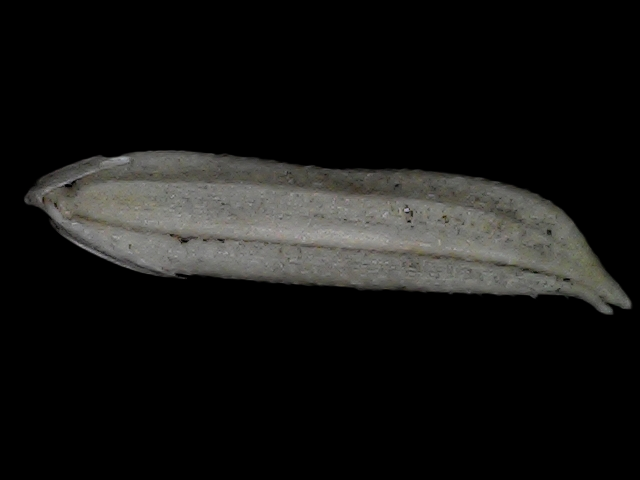
Rice variety: Bd57